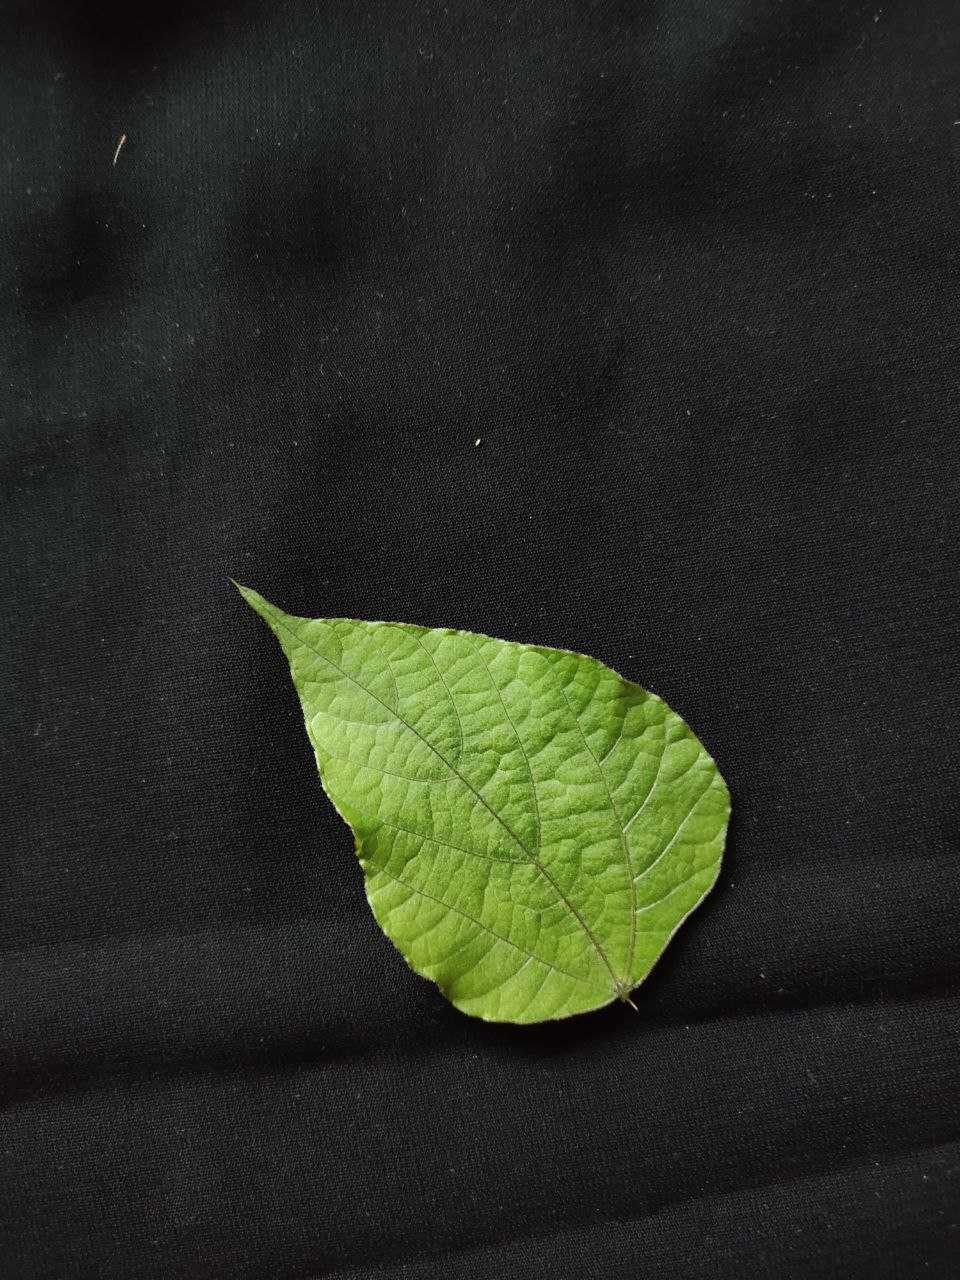
Crop: bean
Leaf condition: Fresh Leaf